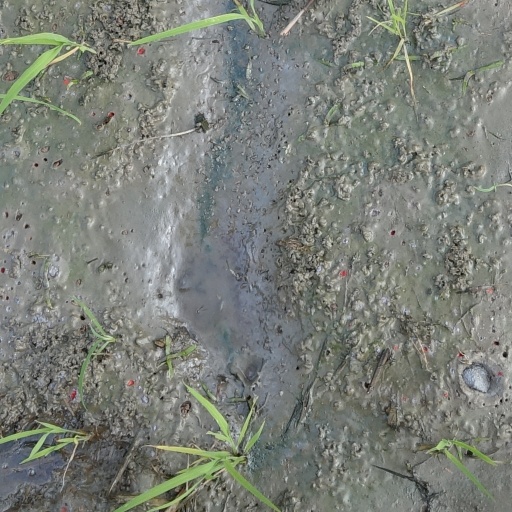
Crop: rice